Society of the Song dynasty

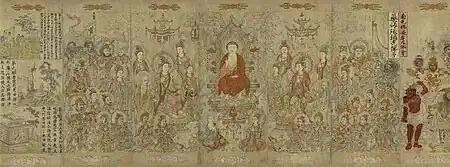
"The Sakyamuni Buddha", by Song painter Zhang Shengwen, c. AD 1181–1186; although Buddhism was in decline and under attack by Neo-Confucian critics in the Song era, it nonetheless remained one of the major religious ideologies in China.

Chinese society during the Song dynasty (AD 960–1279) was marked by political and legal reforms, a philosophical revival of Confucianism, and the development of cities beyond administrative purposes into centers of trade, industry, and maritime commerce. The inhabitants of rural areas were mostly farmers, although some were also hunters, fishers, or government employees working in mines or the salt marshes. Conversely, shopkeepers, artisans, city guards, entertainers, laborers, and wealthy merchants lived in the county and provincial centers along with the Chinese gentry—a small, elite community of educated scholars and scholar-officials. As landholders and drafted government officials, the gentry considered themselves the leading members of society; gaining their cooperation and employment was essential for the county or provincial bureaucrat overburdened with official duties. In many ways, scholar-officials of the Song period differed from the more aristocratic scholar-officials of the Tang dynasty (618–907). Civil service examinations became the primary means of appointment to an official post as competitors vying for official degrees dramatically increased. Frequent disagreements amongst ministers of state on ideological and policy issues led to political strife and the rise of political factions. This undermined the marriage strategies of the professional elite, which broke apart as a social group and gave way to a multitude of families that provided sons for civil service.